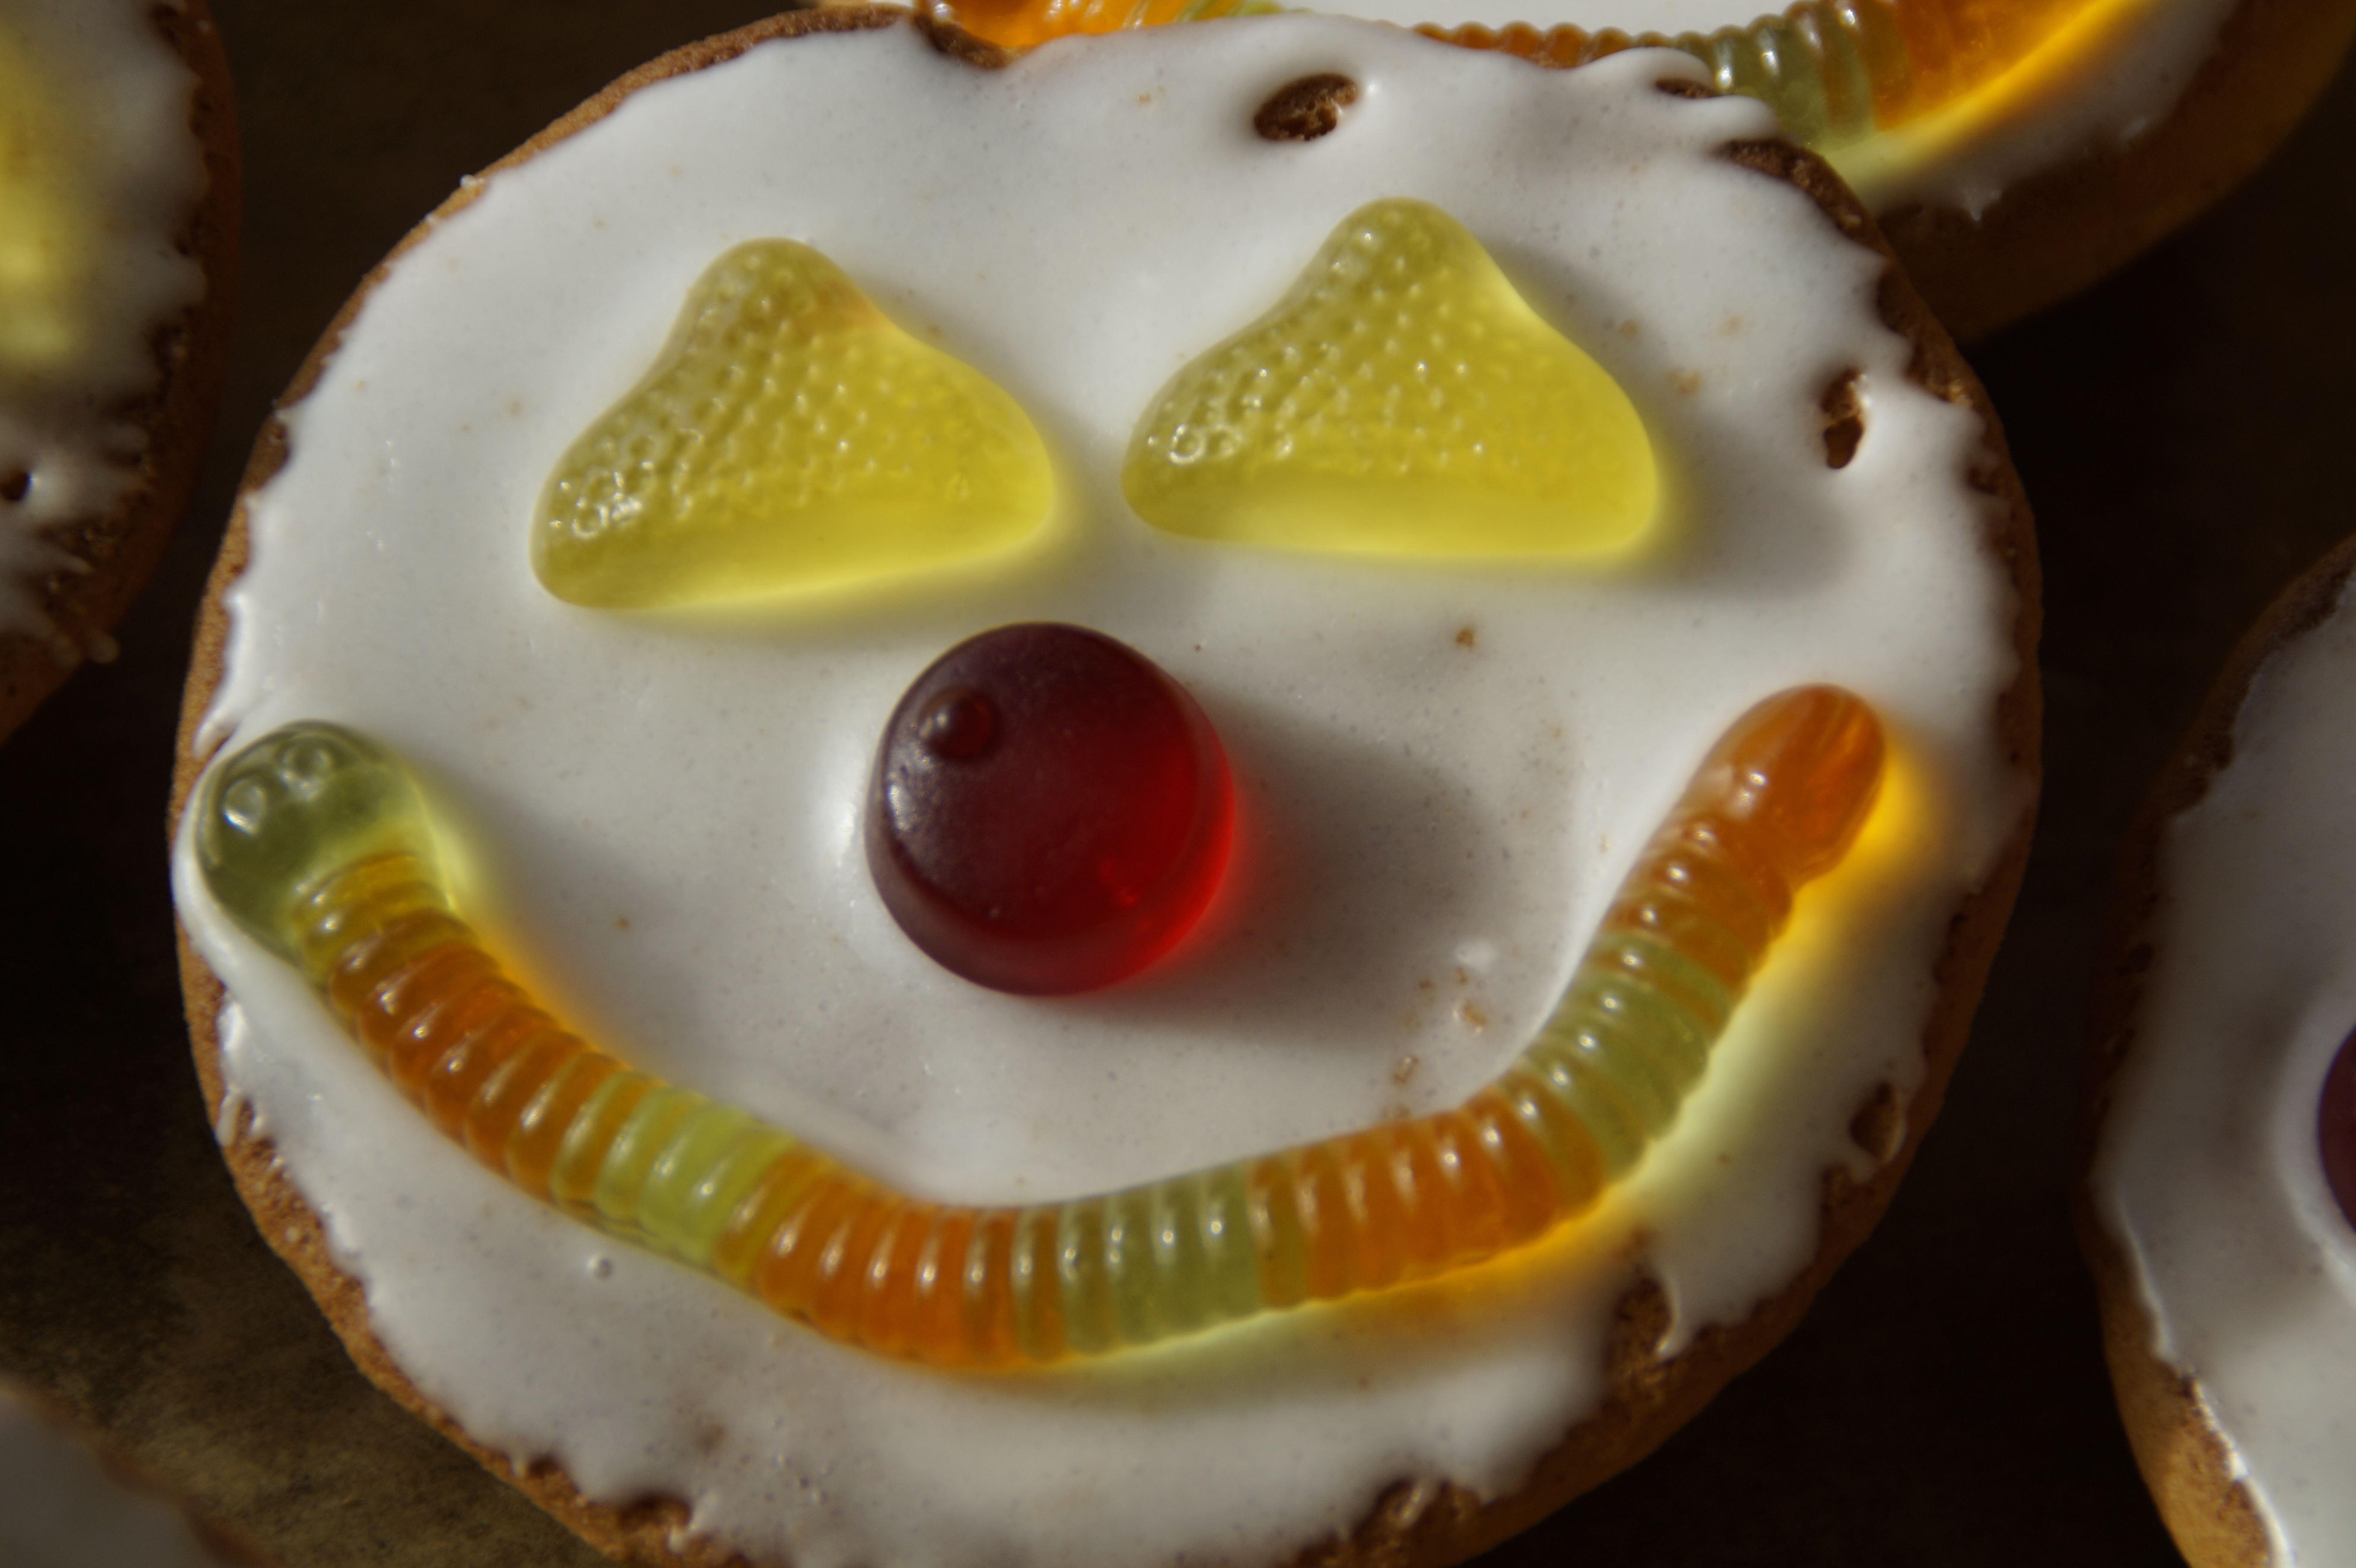
sweet, food, carnival, produce, color, colorful, dessert, delicious, cake, brand, pastries, face, children, icing, party, funny, candy, faces, clowns, sweetness, treat, confectionery, baked goods, delicacy, small cakes, hand made sweets, children's birthday, torte, americans, carnival party, buttercream, fasnet, clown face